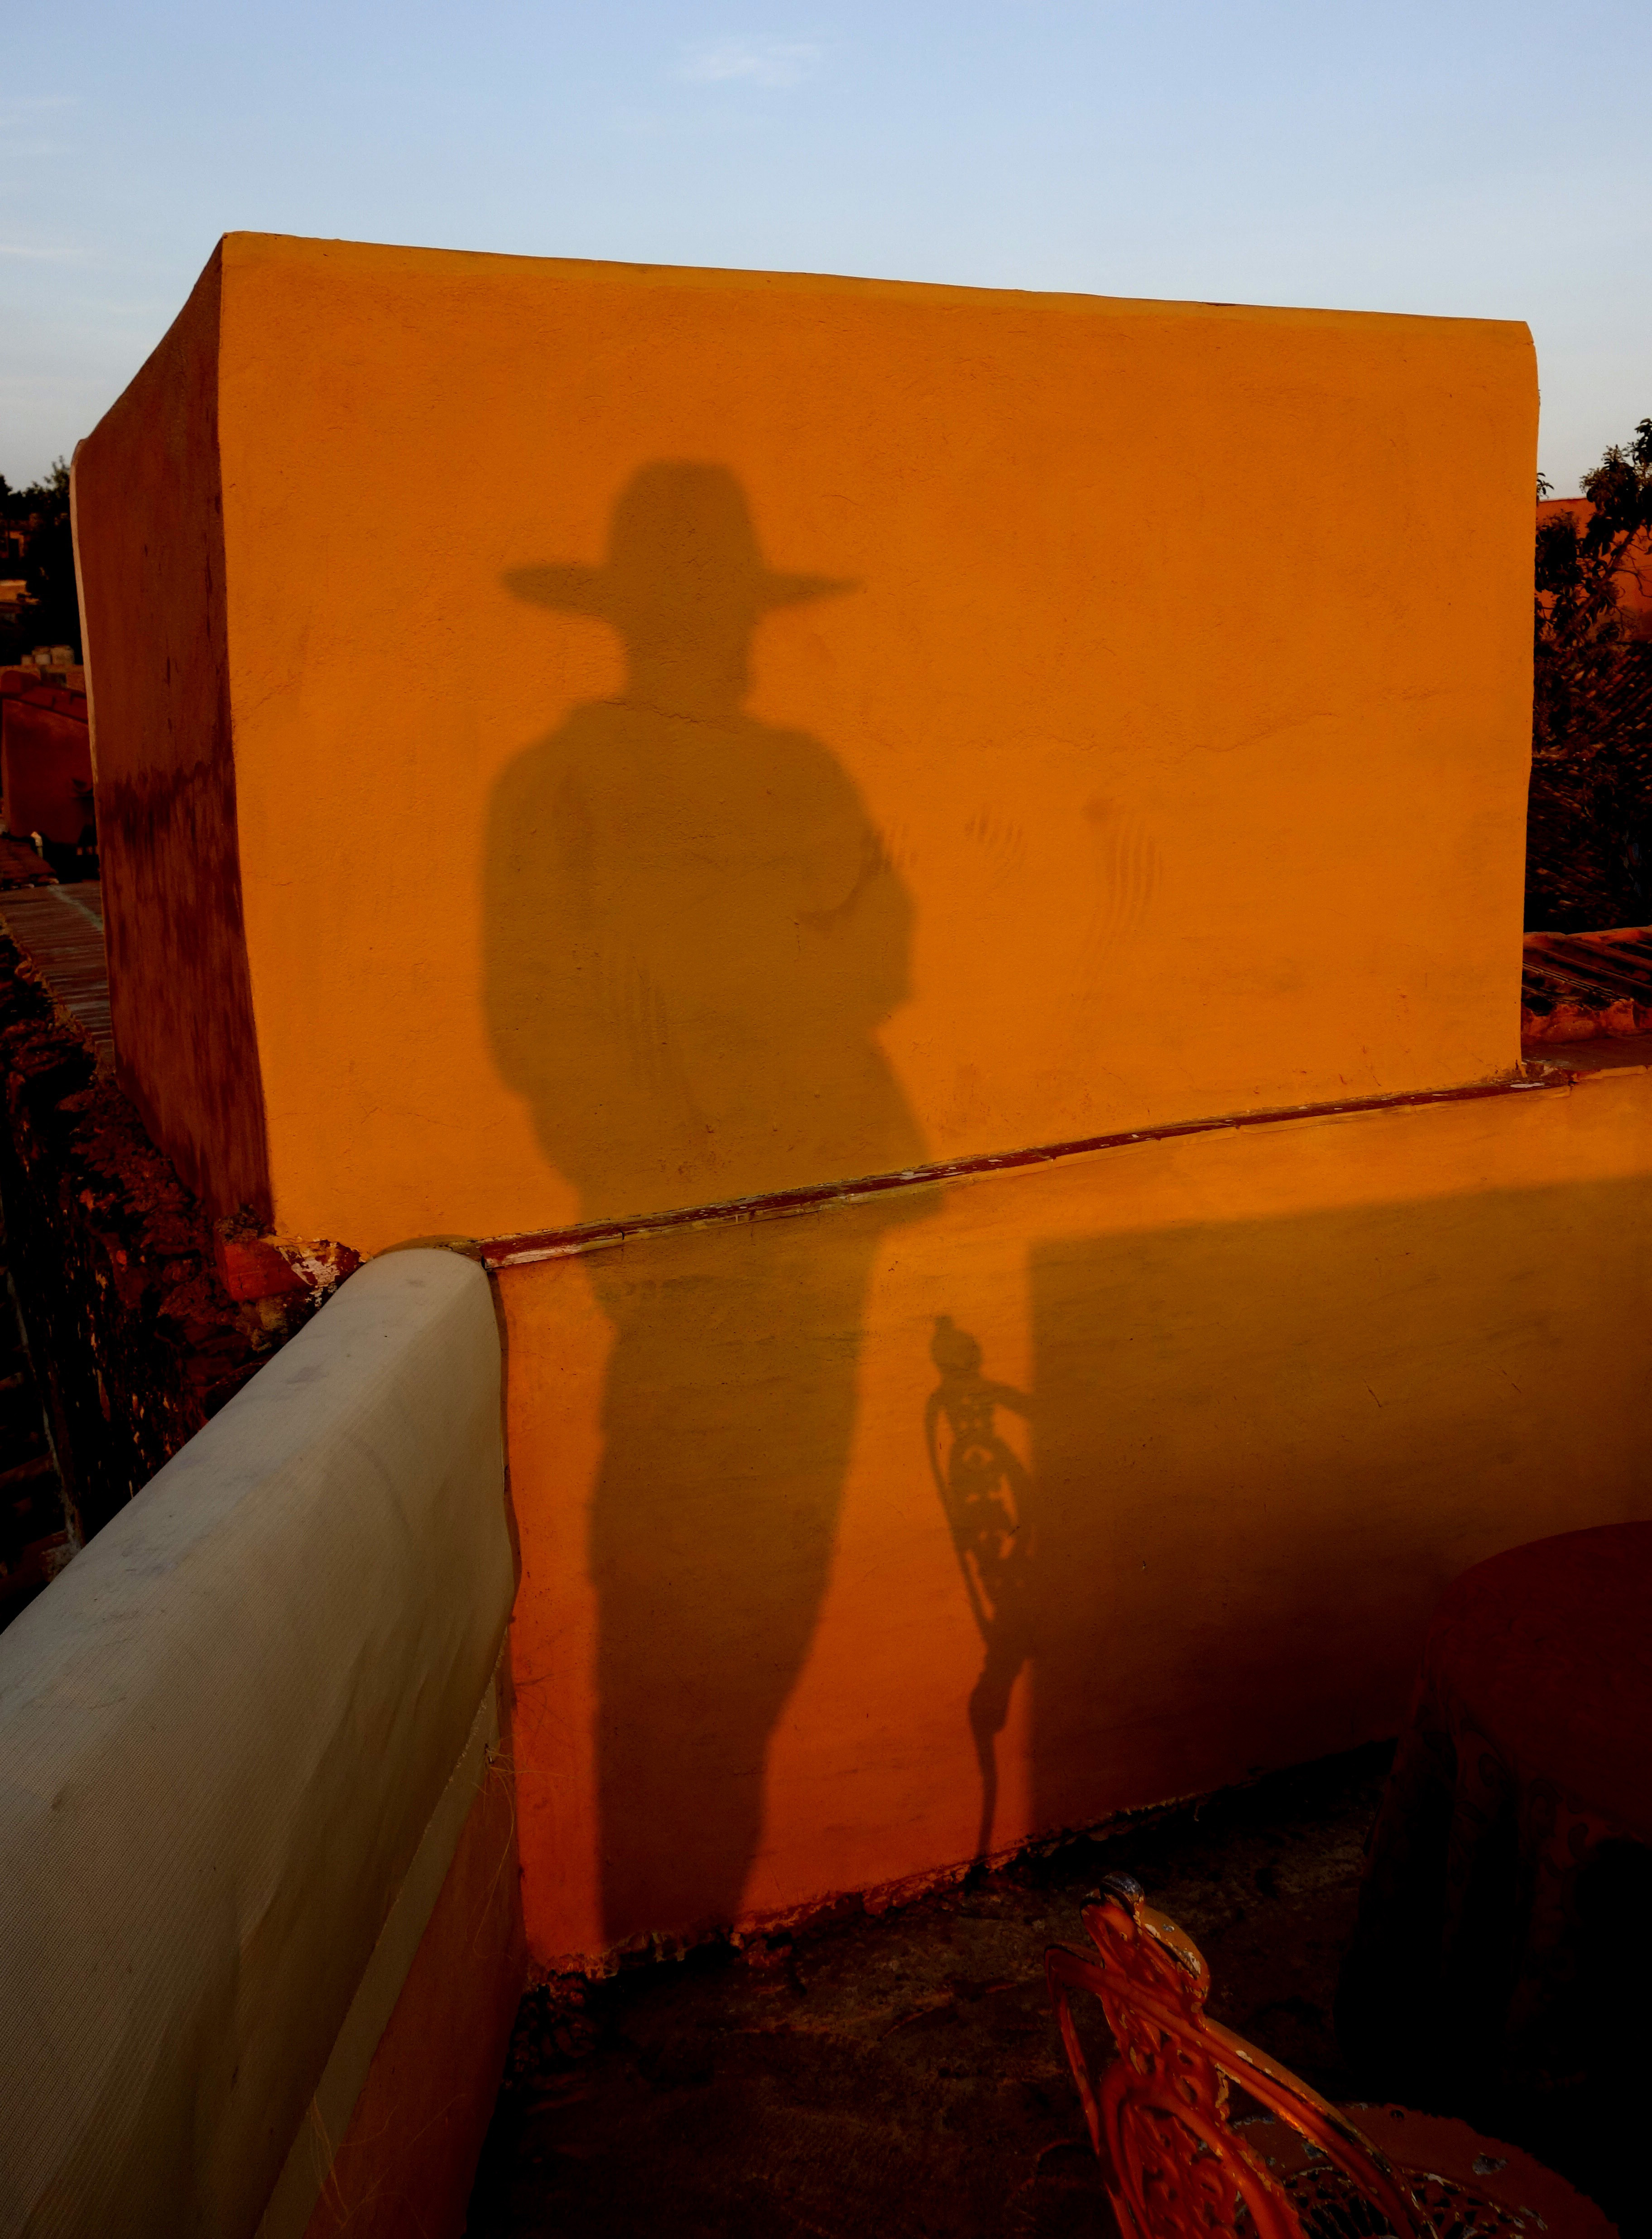
shadow, man, wild west, clint eastwood, bandit, shooter, hat, sombrero, danger, tall man, crime, criminal, mafia, hero, cowboy, zorro, cuba, mexico, texas, silhouette, standing, sun, sunlight, red, wall, sunset, light, evening, threatening, threat, fear, angst, frightening, adventure, pistol, gun, terrace, calm, calmness, still, stillness, indian, warrior, indians, usa, django, revolver, gunslinger, gunman, old shatterhand, crocodile dundee, orange, amber, Tints and shades, paint, back, backlighting, painting